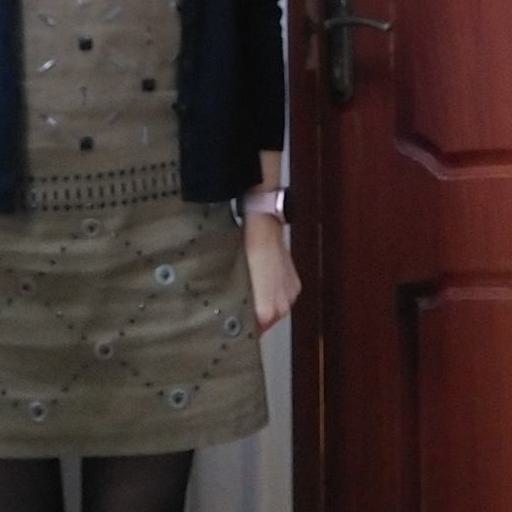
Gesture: no_gesture